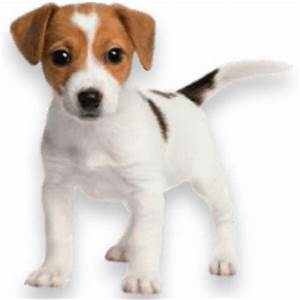
Label: cane